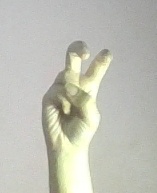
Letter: toot